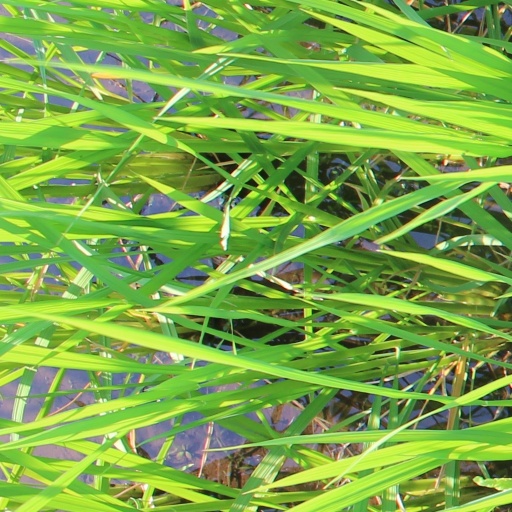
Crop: rice